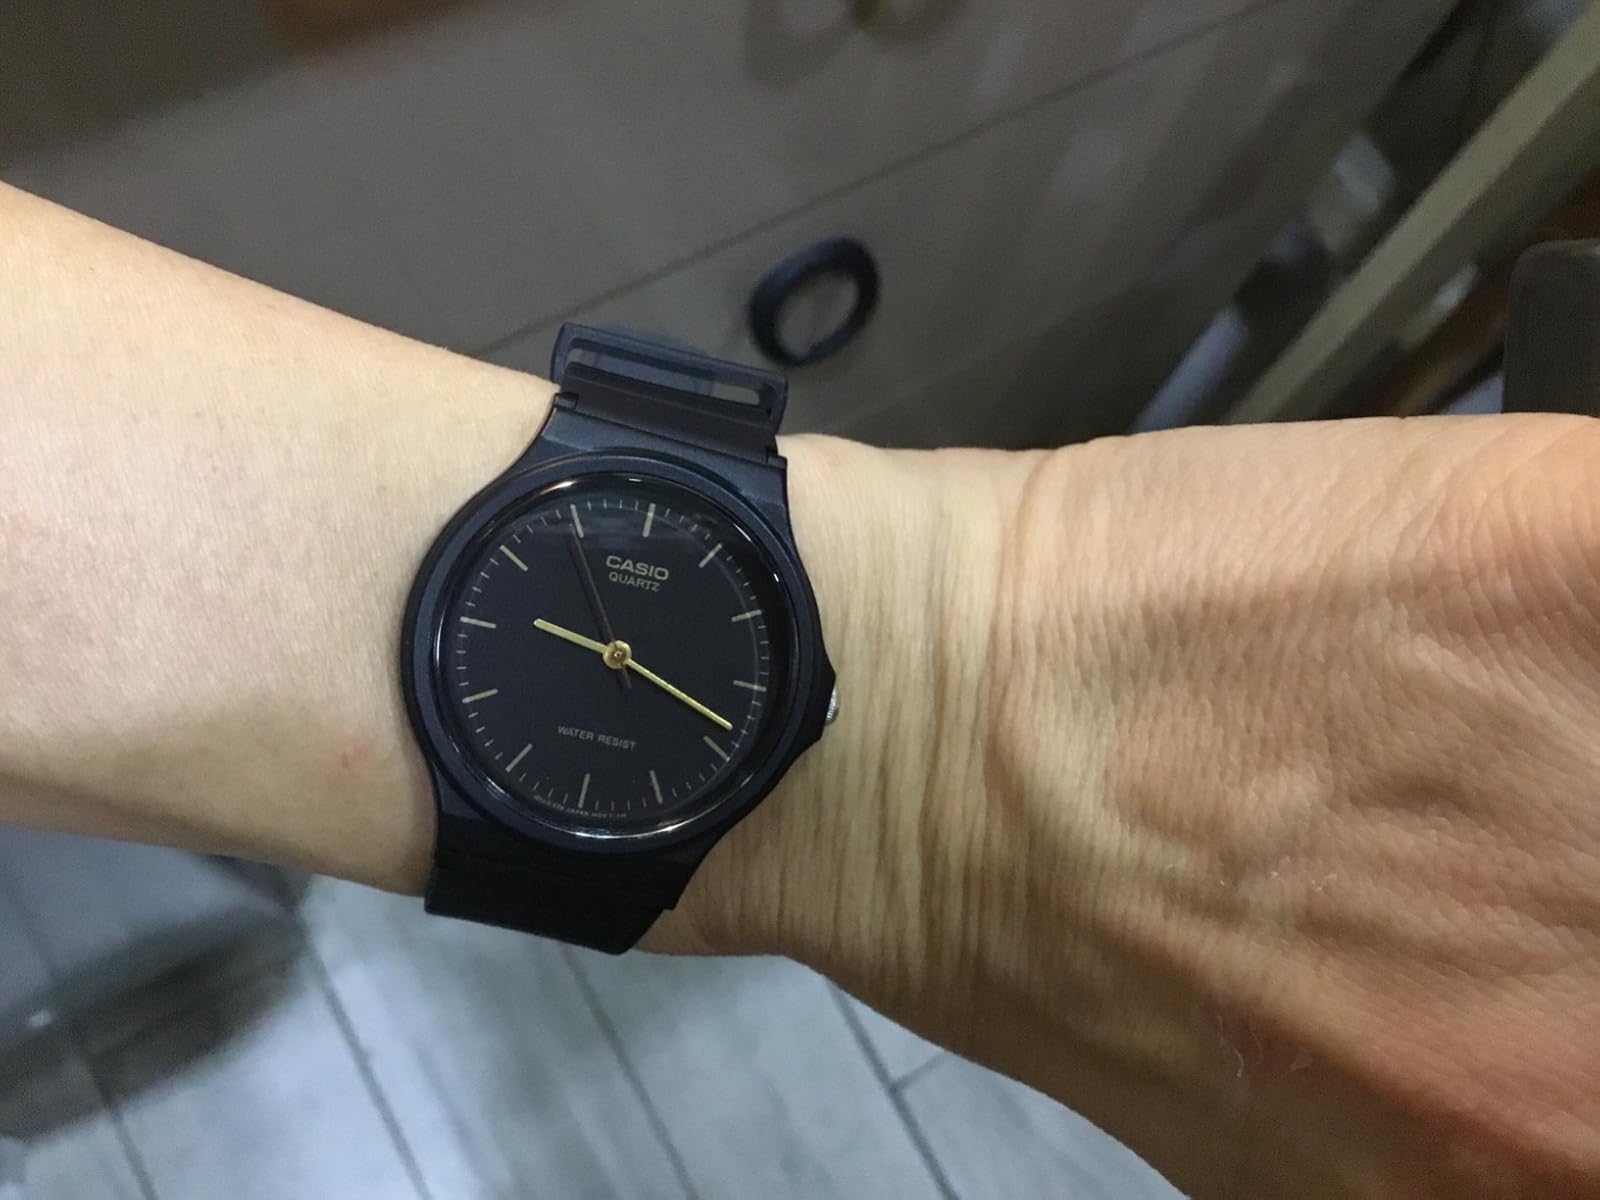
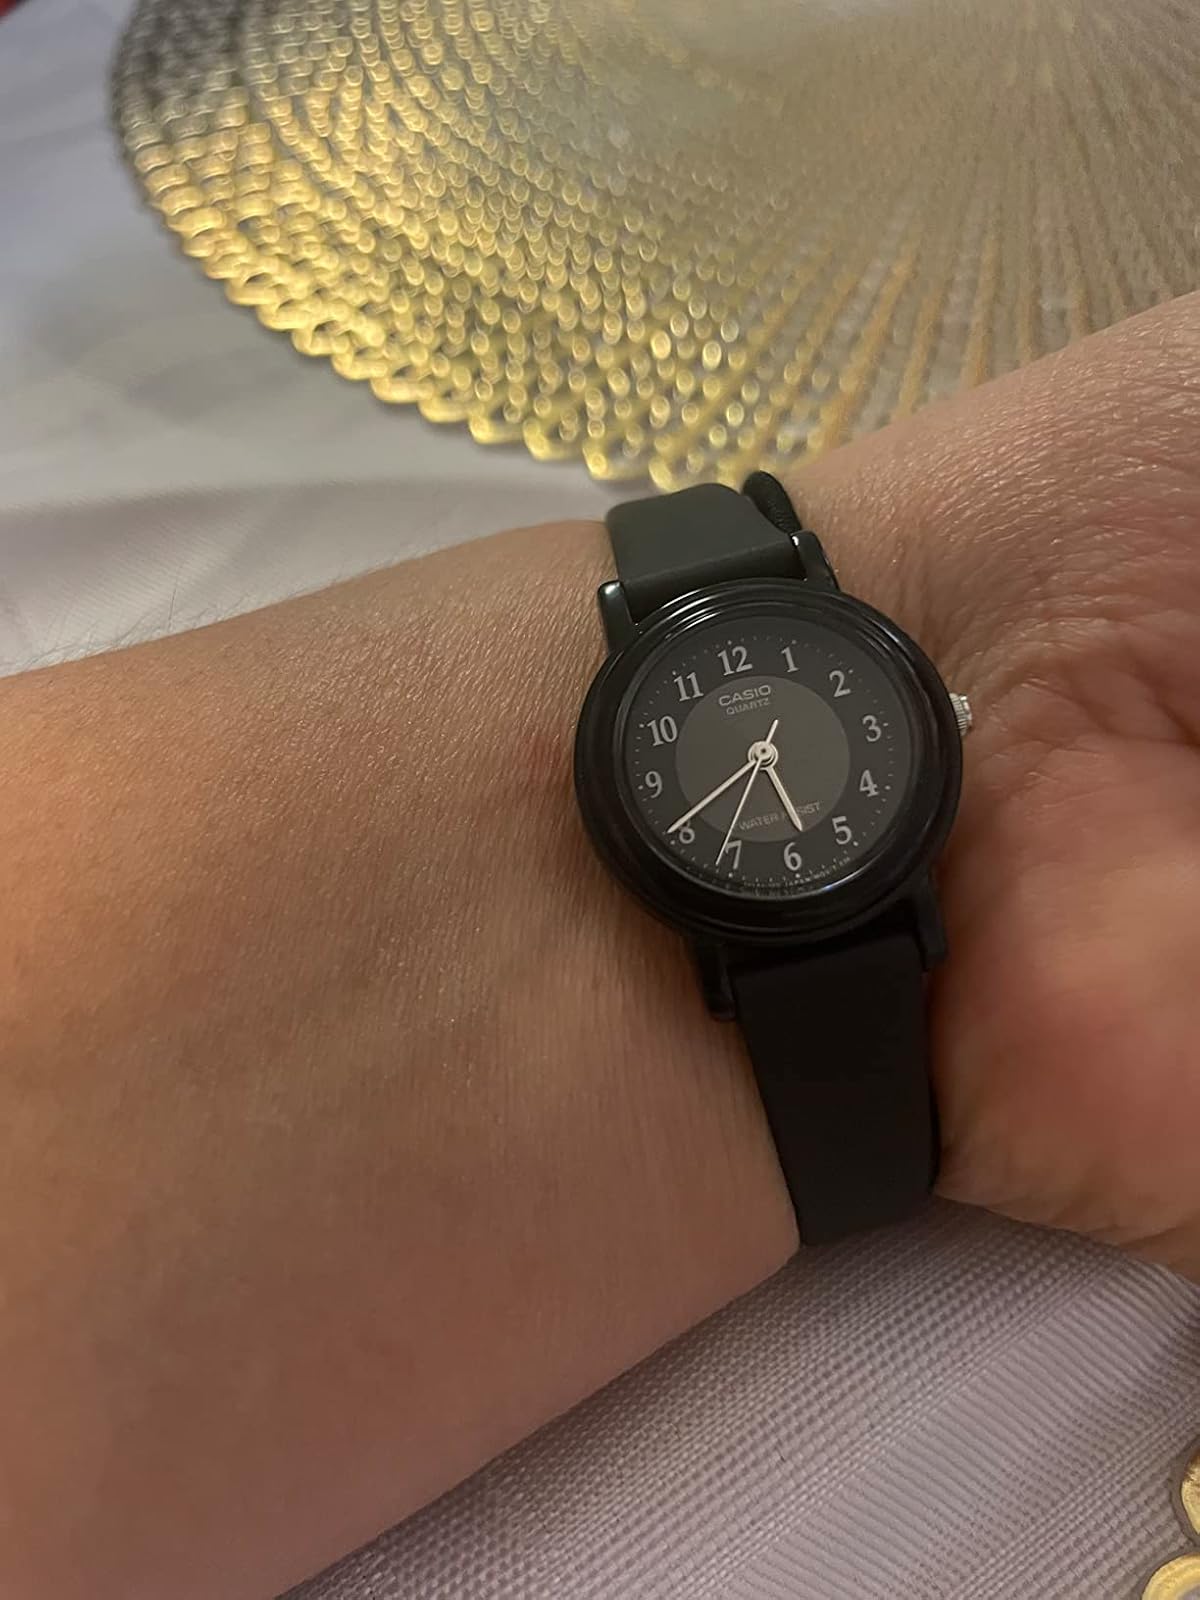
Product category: accessories_watch
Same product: no